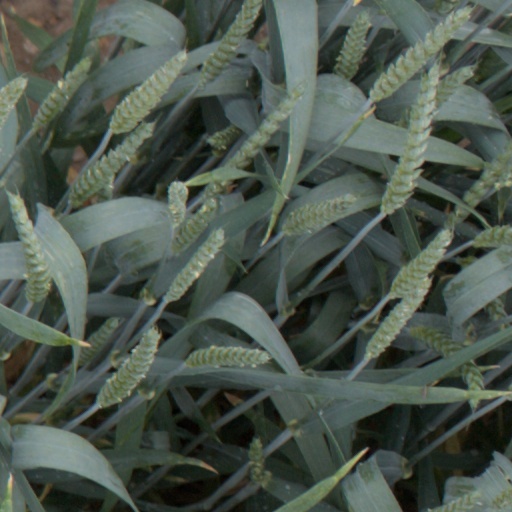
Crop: wheat